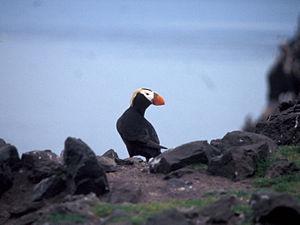
L'île Bogoslof, en anglais Bogoslof Island, est le sommet émergé d'un grand stratovolcan sous-marin situé en mer de Béring.